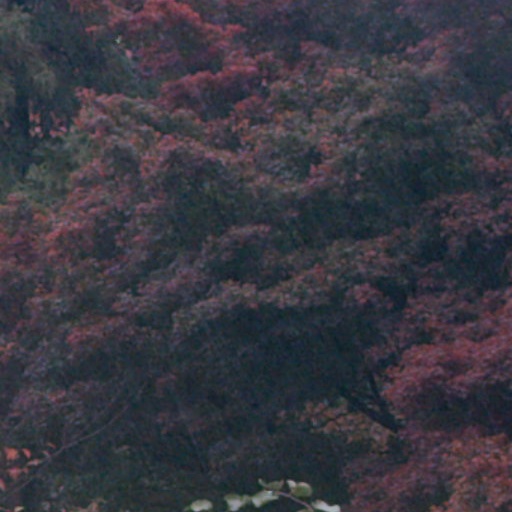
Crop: cassava